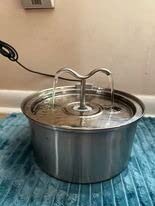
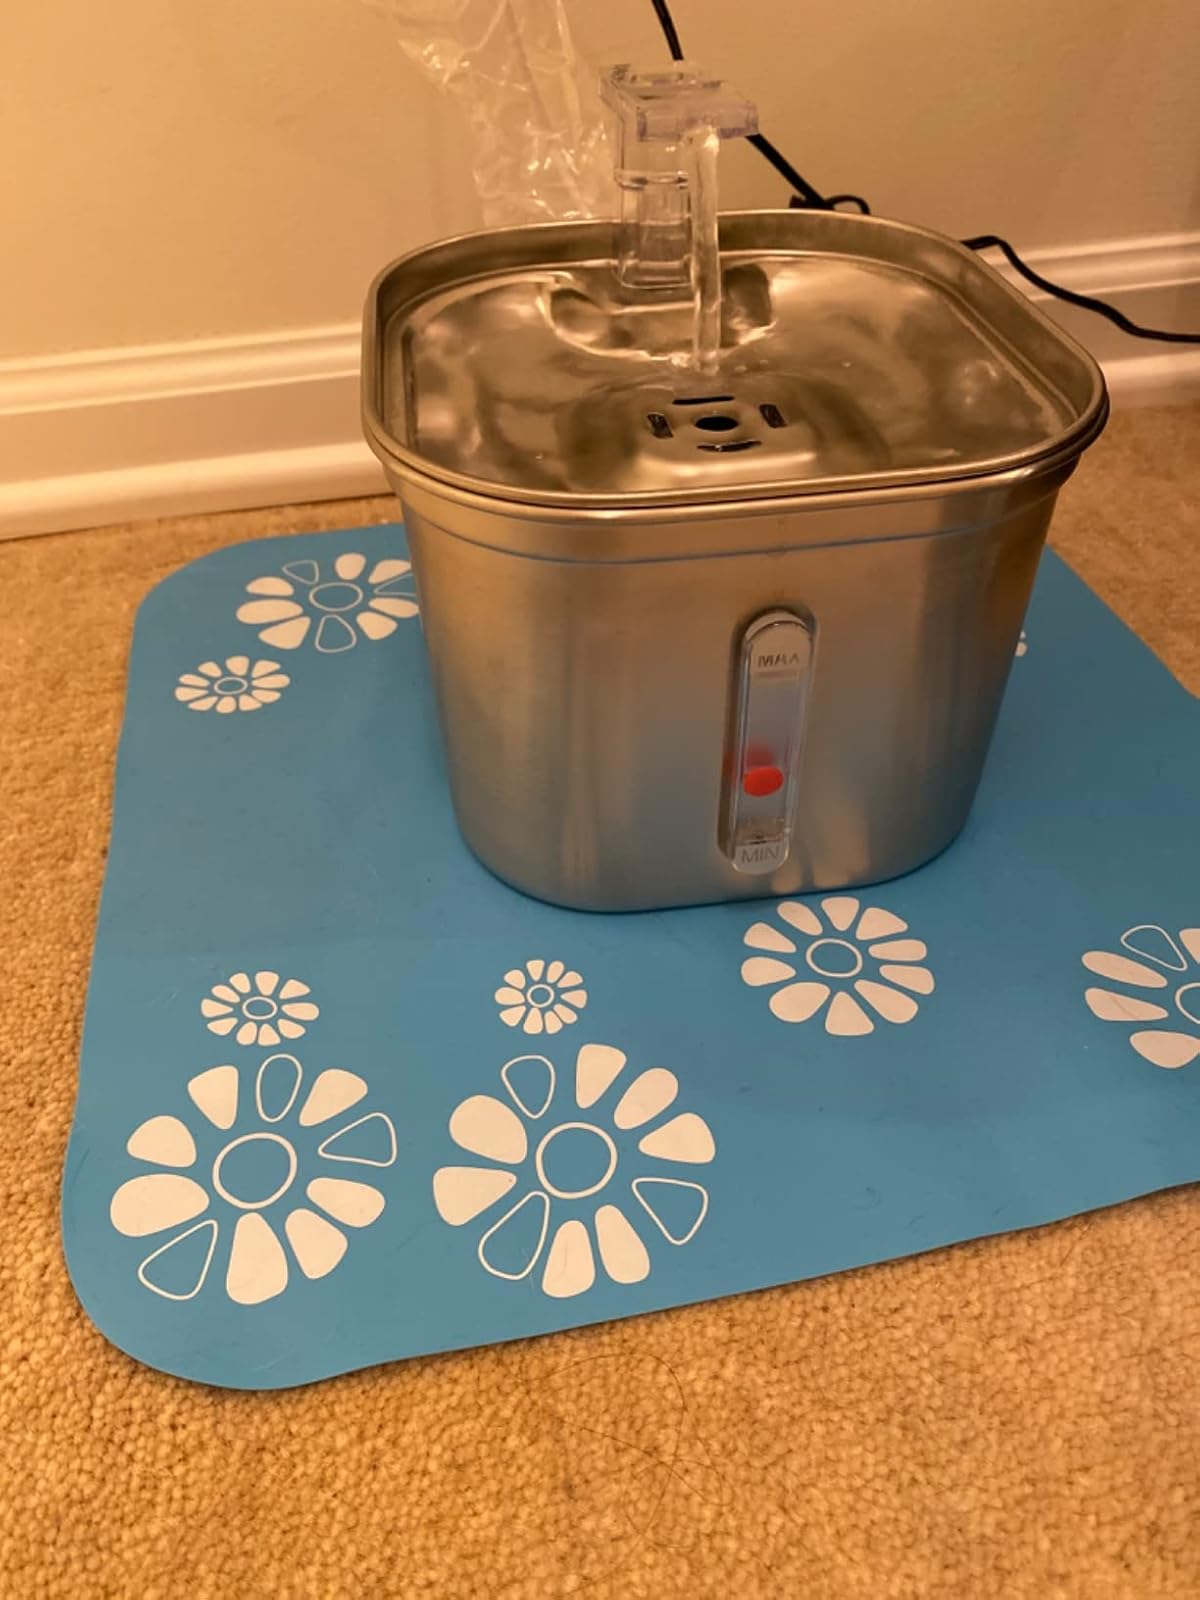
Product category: items_bowl
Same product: no